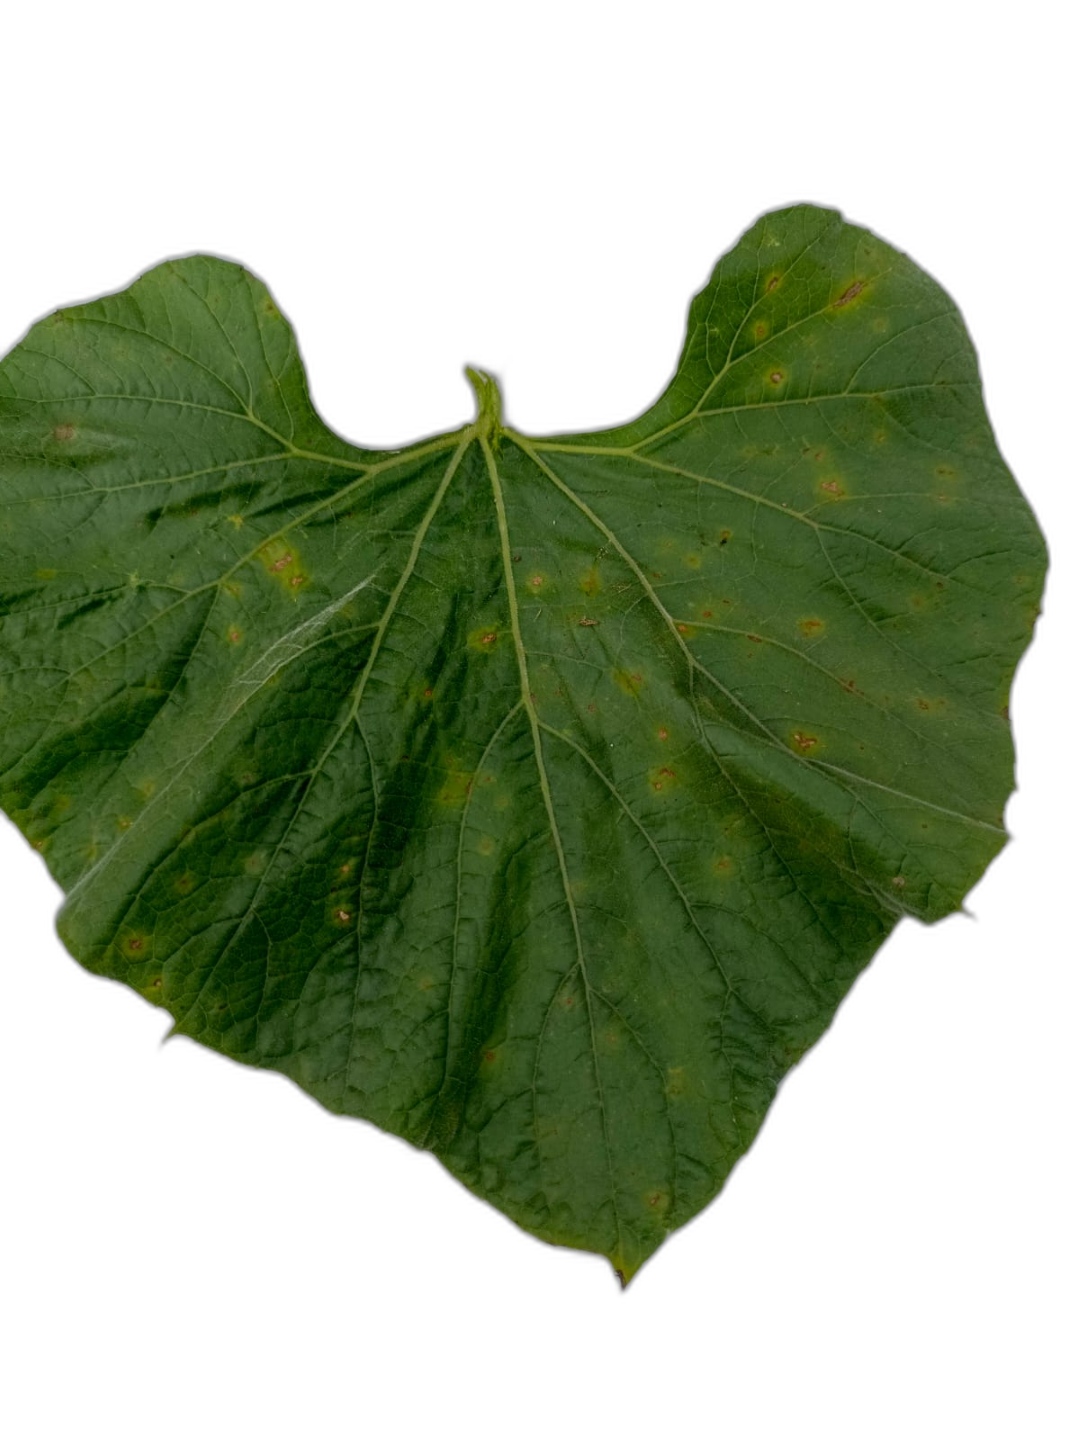
Crop: Bottle Gourd
Label: Alternaria_Leaf_Blight